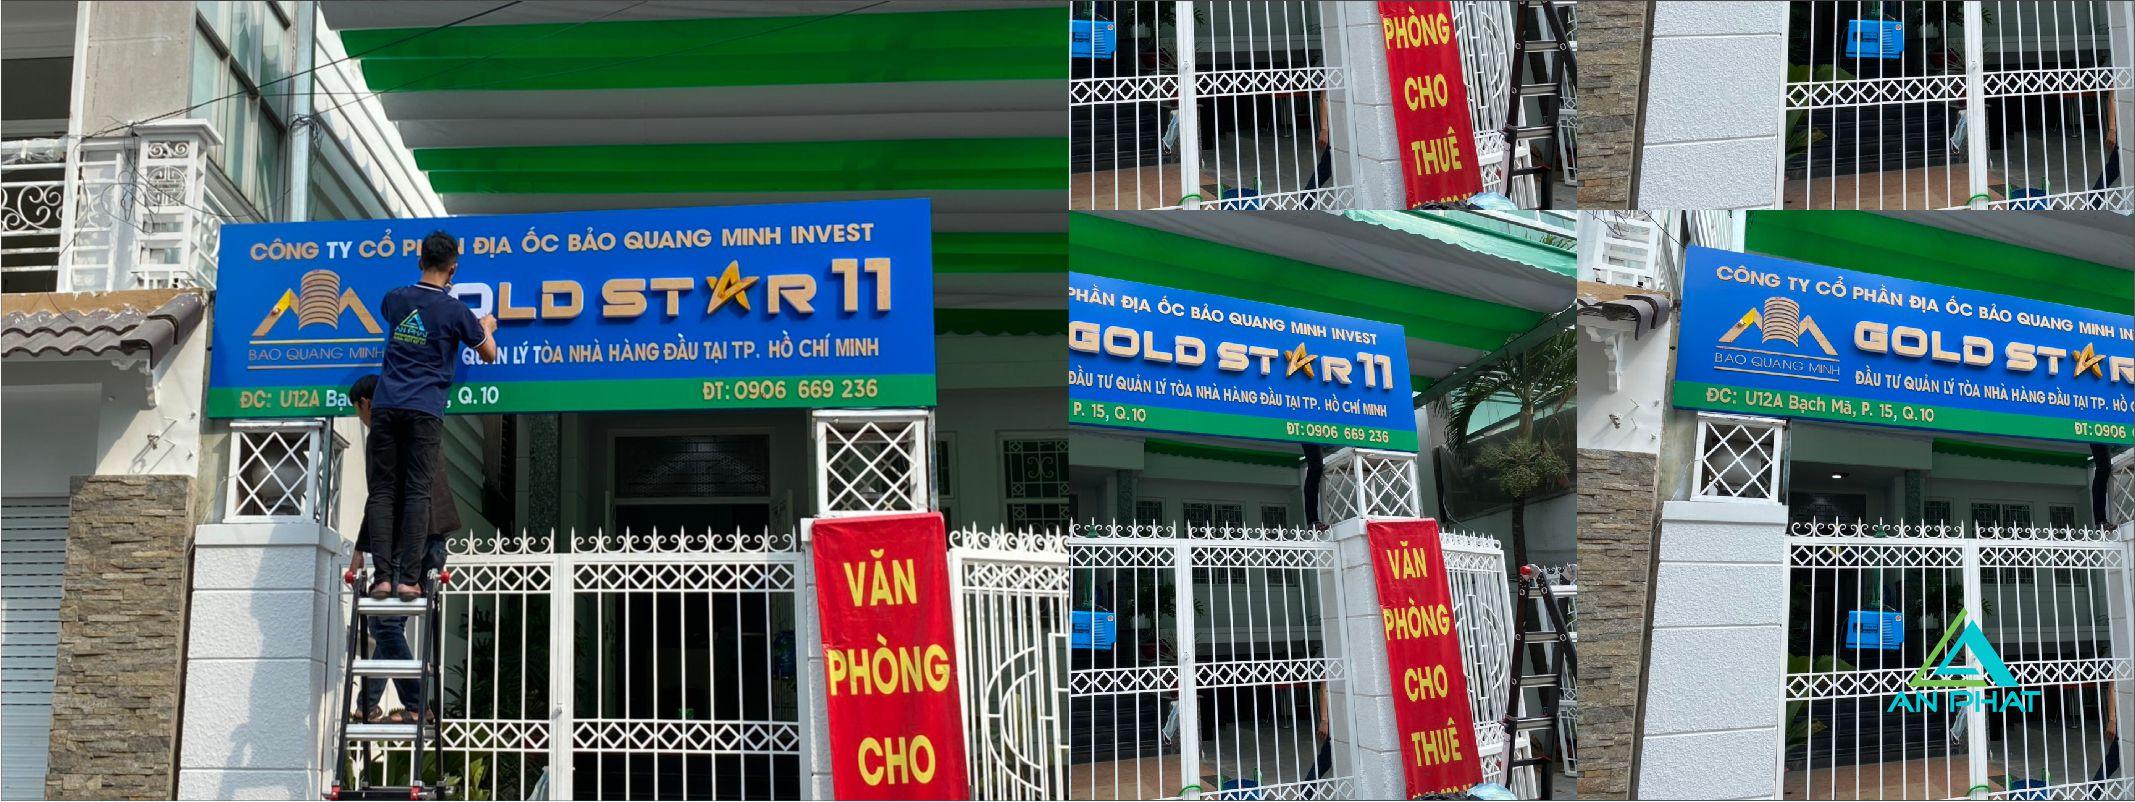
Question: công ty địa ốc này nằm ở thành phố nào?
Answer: thành phố hồ chí minh